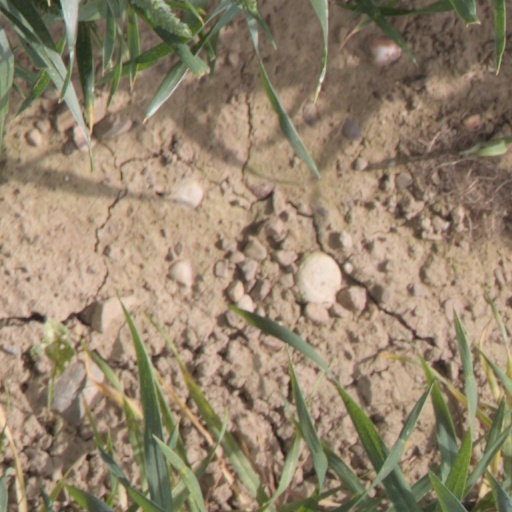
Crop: wheat